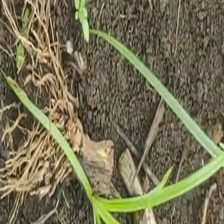
Weed species: Lavhala_(Cyperus_Rotundus)